Nobility

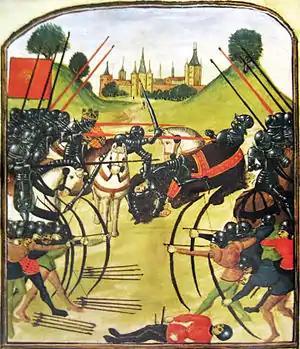
The Battle of Tewkesbury in 1471. Large numbers of English nobility perished in the Wars of the Roses.

The recognition of the rights and privileges accorded to the Filipino principalía as hijosdalgos of Castile seems to facilitate entrance of Filipino nobles into institutions of under the Spanish Crown, either civil or religious, which required proofs of nobility. However, to see such recognition as an approximation or comparative estimation of rank or status might not be correct since in reality, although the principales were vassals of the Crown, their rights as sovereign in their former dominions were guaranteed by the Laws of the Indies, more particularly the Royal Decree of Philip II of 11 June 1594, which Charles II confirmed for the purpose stated above to satisfy the requirements of the existing laws in the Peninsula.